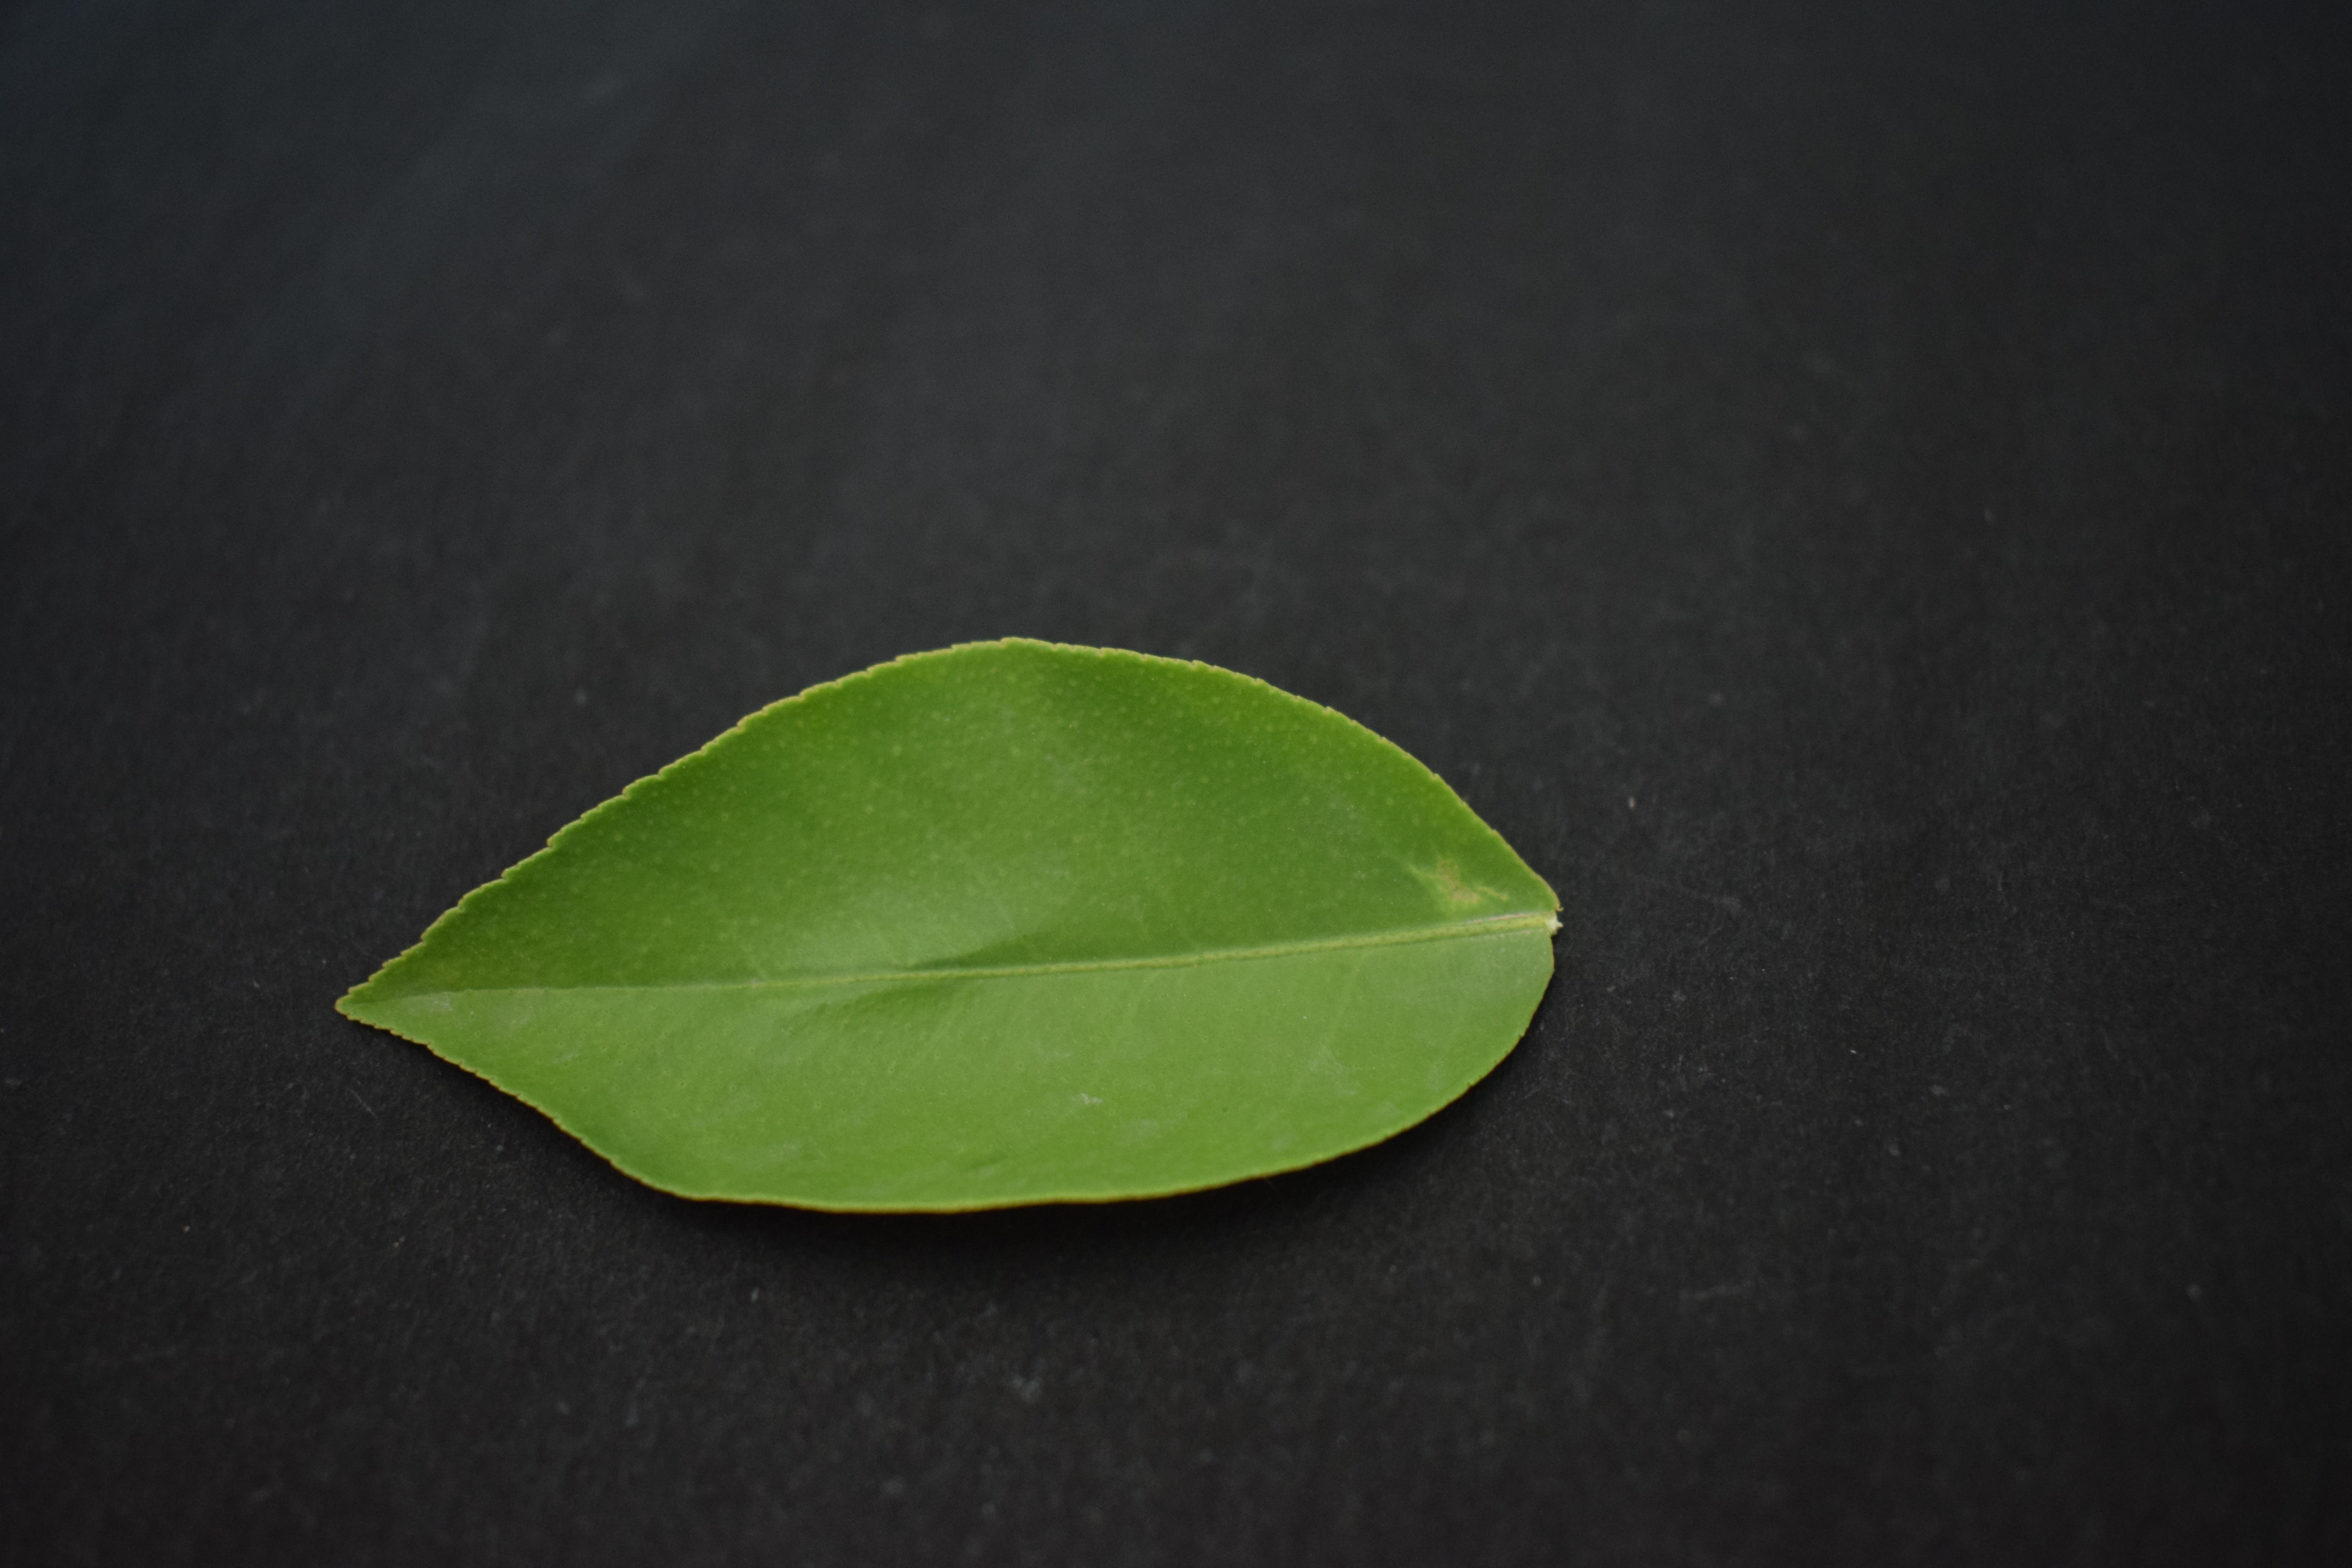
Plant species: Lemon